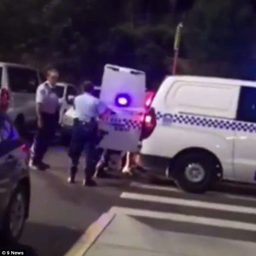
police arrested men following a pursuit on saturday afternoon